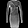
Label: Dress